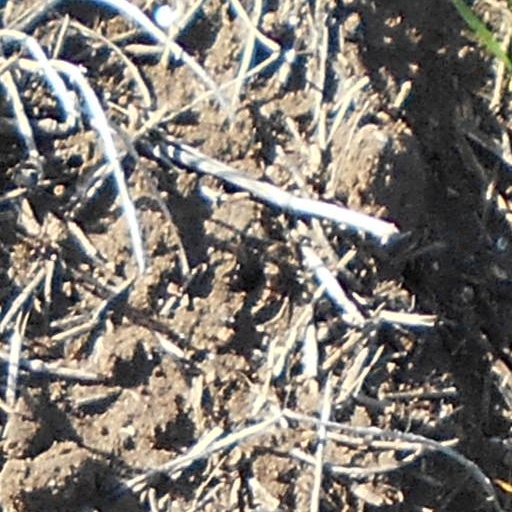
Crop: wheat